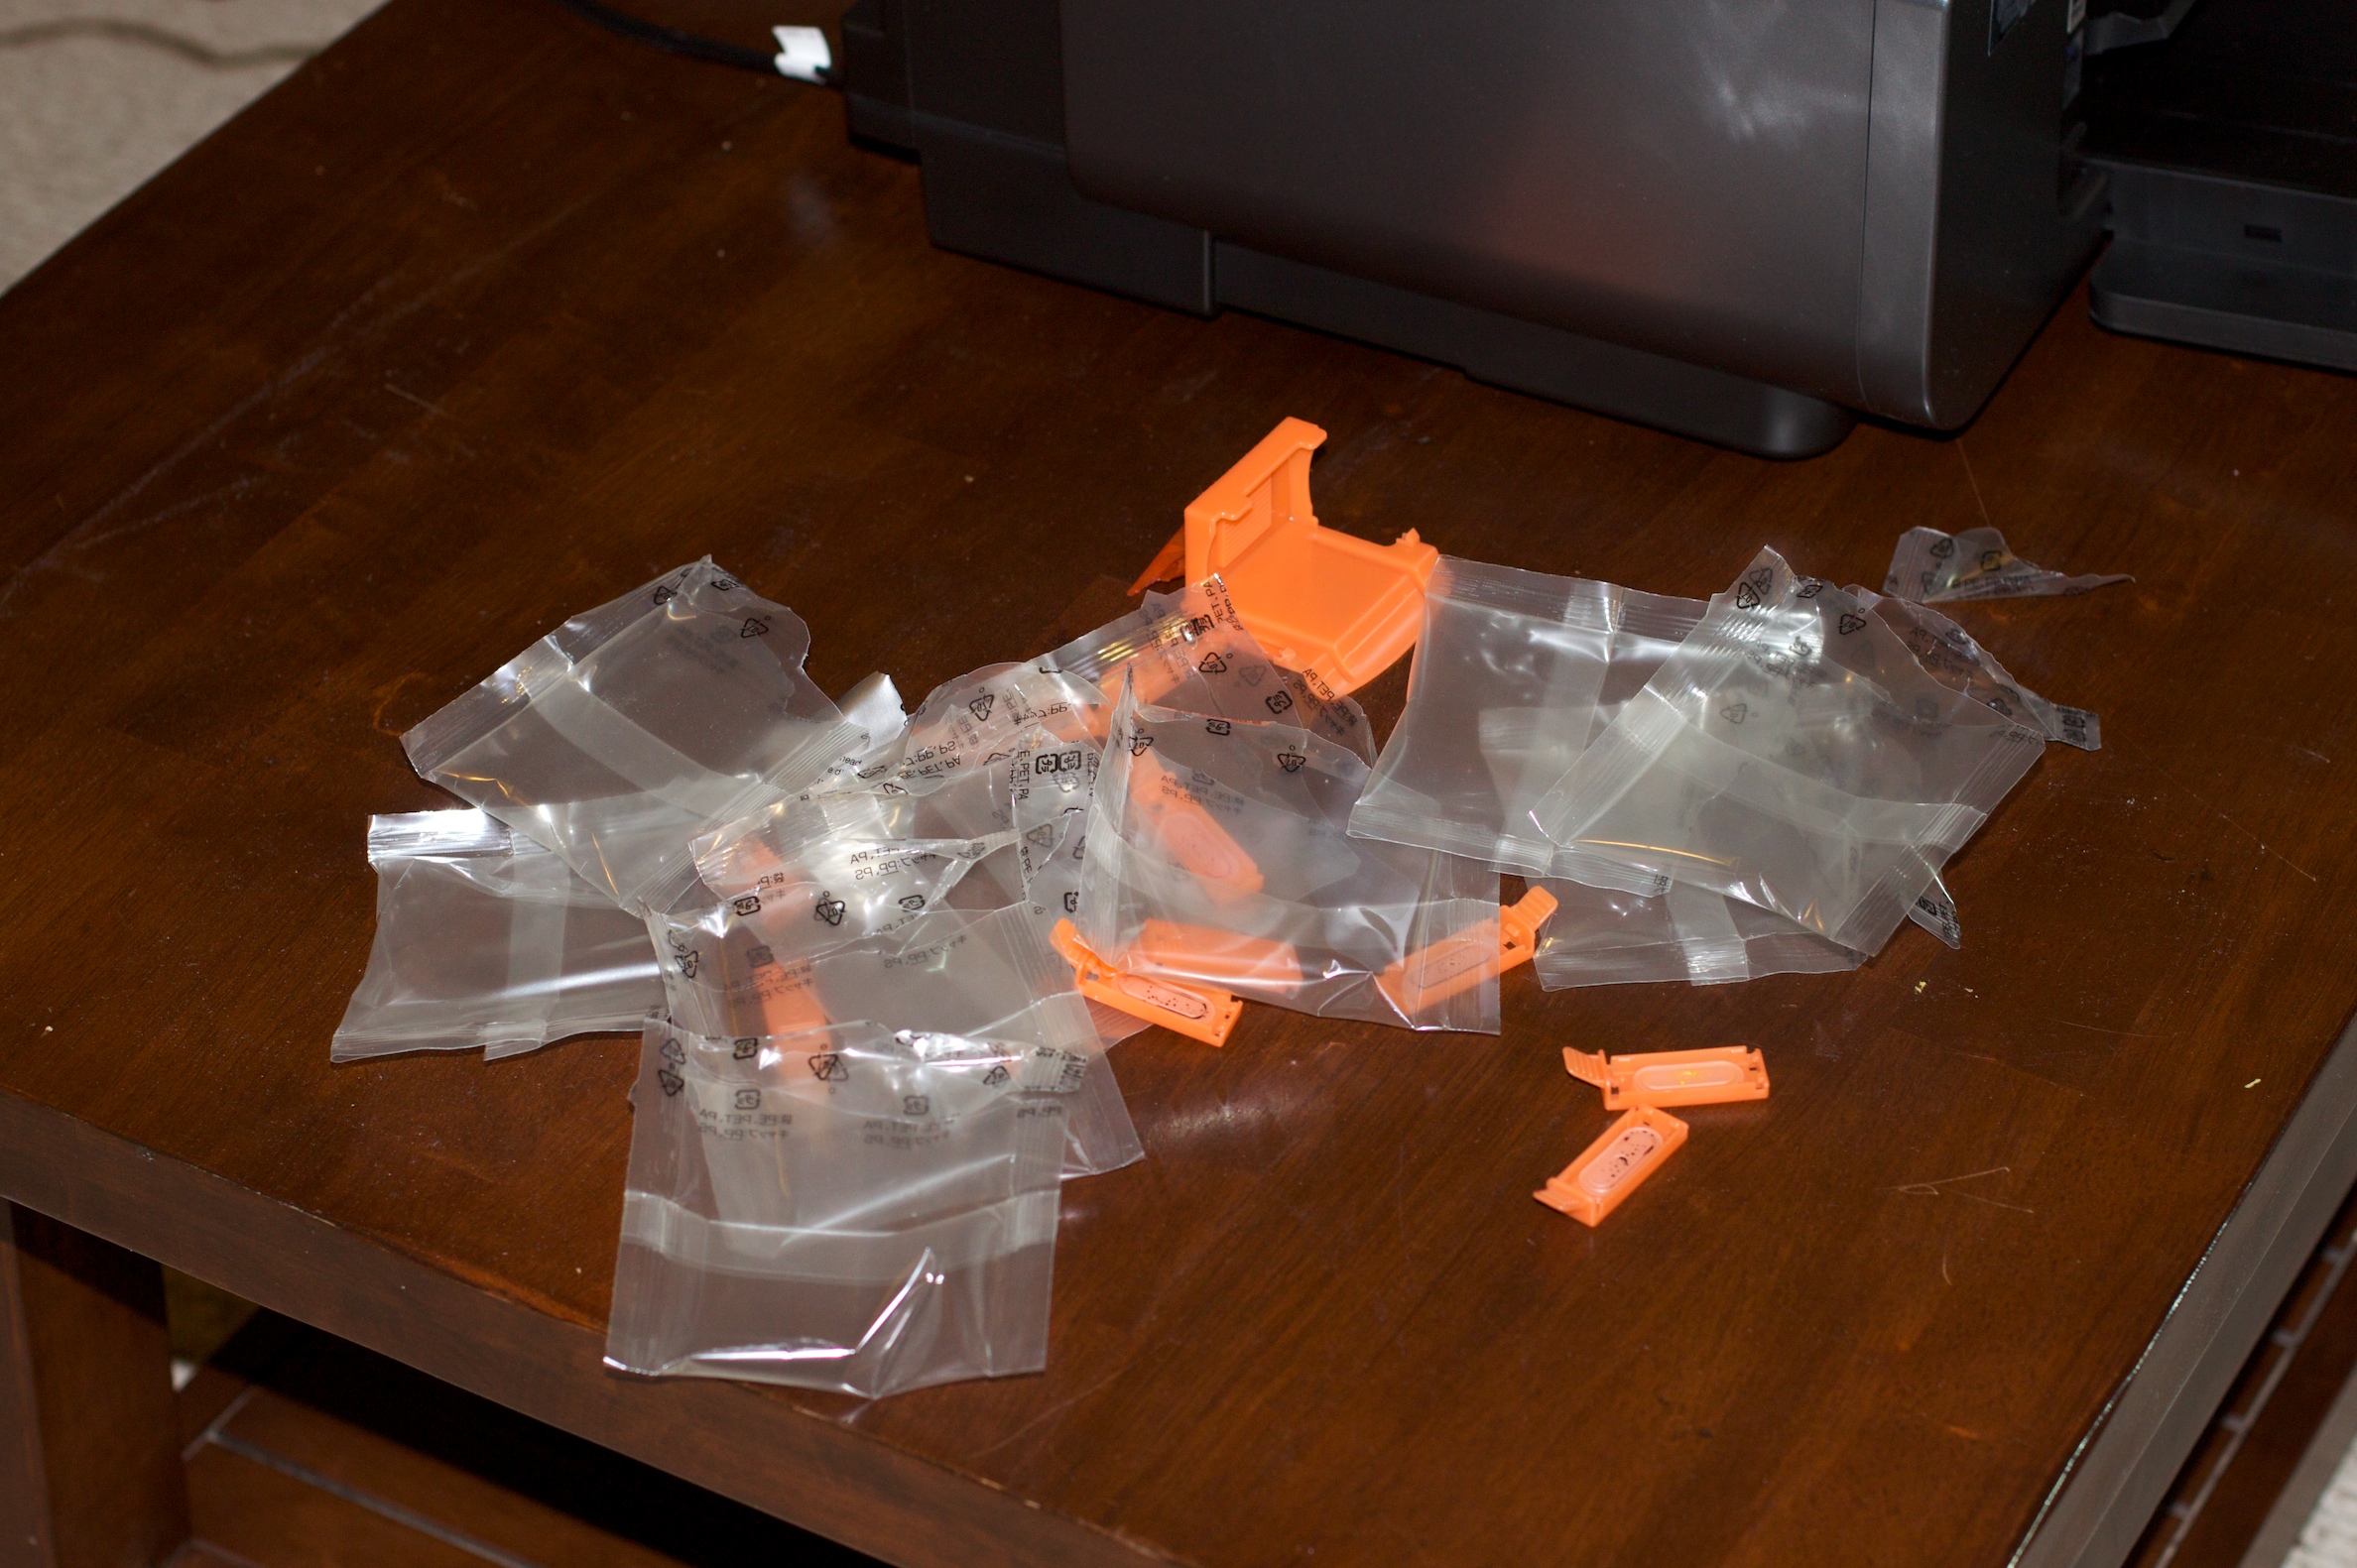
table, wood, floor, glass, product